Heavy machine gun

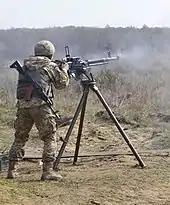
A Ukrainian Ground Forces soldier firing the DShKM in heavy role.

The modern definition refers to a class of machine guns chambered in "heavy caliber" ammunition, generally with a minimum bullet diameter of 12mm, a minimum cartridge case length of 80mm and a minimum bullet weight of , but a bullet diameter of 20mm which are considered "medium caliber" ammunition for autocannons. Pioneered by the German Empire's 13.2×92mmSR caliber MG 18 TuF during World War I, these weapons are designed to provide increased range, penetration and destructive power against vehicles, buildings, aircraft and light fortifications beyond the standard rifle calibers used in medium or general-purpose machine gun, or the intermediate cartridges used in light machine guns. In this sense, the "heavy" aspect of the weapon refers to its superior power and range over light and medium caliber weapons, in addition to its weight. This class of machine gun came into widespread use during World War II, when the M2 was used widely in fortifications, on vehicles and in aircraft by American forces. A similar HMG capacity was later fielded by the Soviets in the form of Vasily Degtyaryov's DShK in 12.7×108mm. The ubiquitous German MG42 general-purpose machine gun, though well-suited against infantry, lacked the M2's anti-fortification and anti-vehicle capability, a fact that was noted and lamented by the Germans. The continued need for a longer-range machine gun with anti-materiel capability to bridge the gap between exclusively anti-infantry weapons and exclusively anti-materiel weapons has led to the widespread adoption and modernization of the class, and most nations' armed forces are equipped with some type of HMG.